Jani Minga

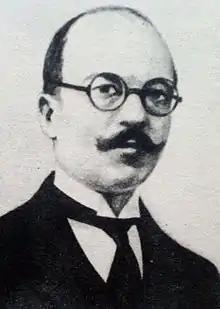

Jani Minga (1 August 1872 – 7 May 1947) was a patriot Albanian teacher and a notable follower of the National Renaissance of Albania. He was one of the signatories of Albanian Declaration of Independence.